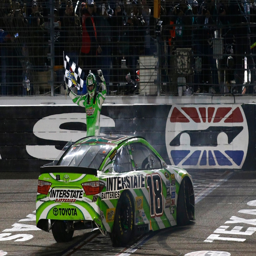
athlete celebrates after winning the auto race .